Cerro Ratones

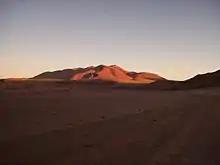

Cerro Ratones is a partly eroded andesitic stratovolcano in Argentina, in the eastern edge of the Puna. The Diablillos-Galán fault zone intersects a volcanic lineament named Archibarca-Ratones beneath the volcano.